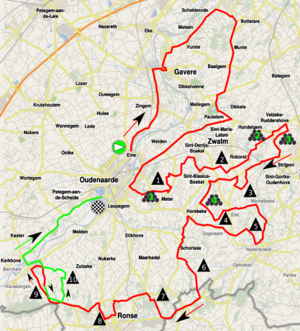
La 11ᵉ édition du Tour des Flandres féminin a lieu le 6 avril 2014. C'est la troisième épreuve de la Coupe du monde. L'épreuve est remportée par la Néerlandaise Ellen van Dijk.